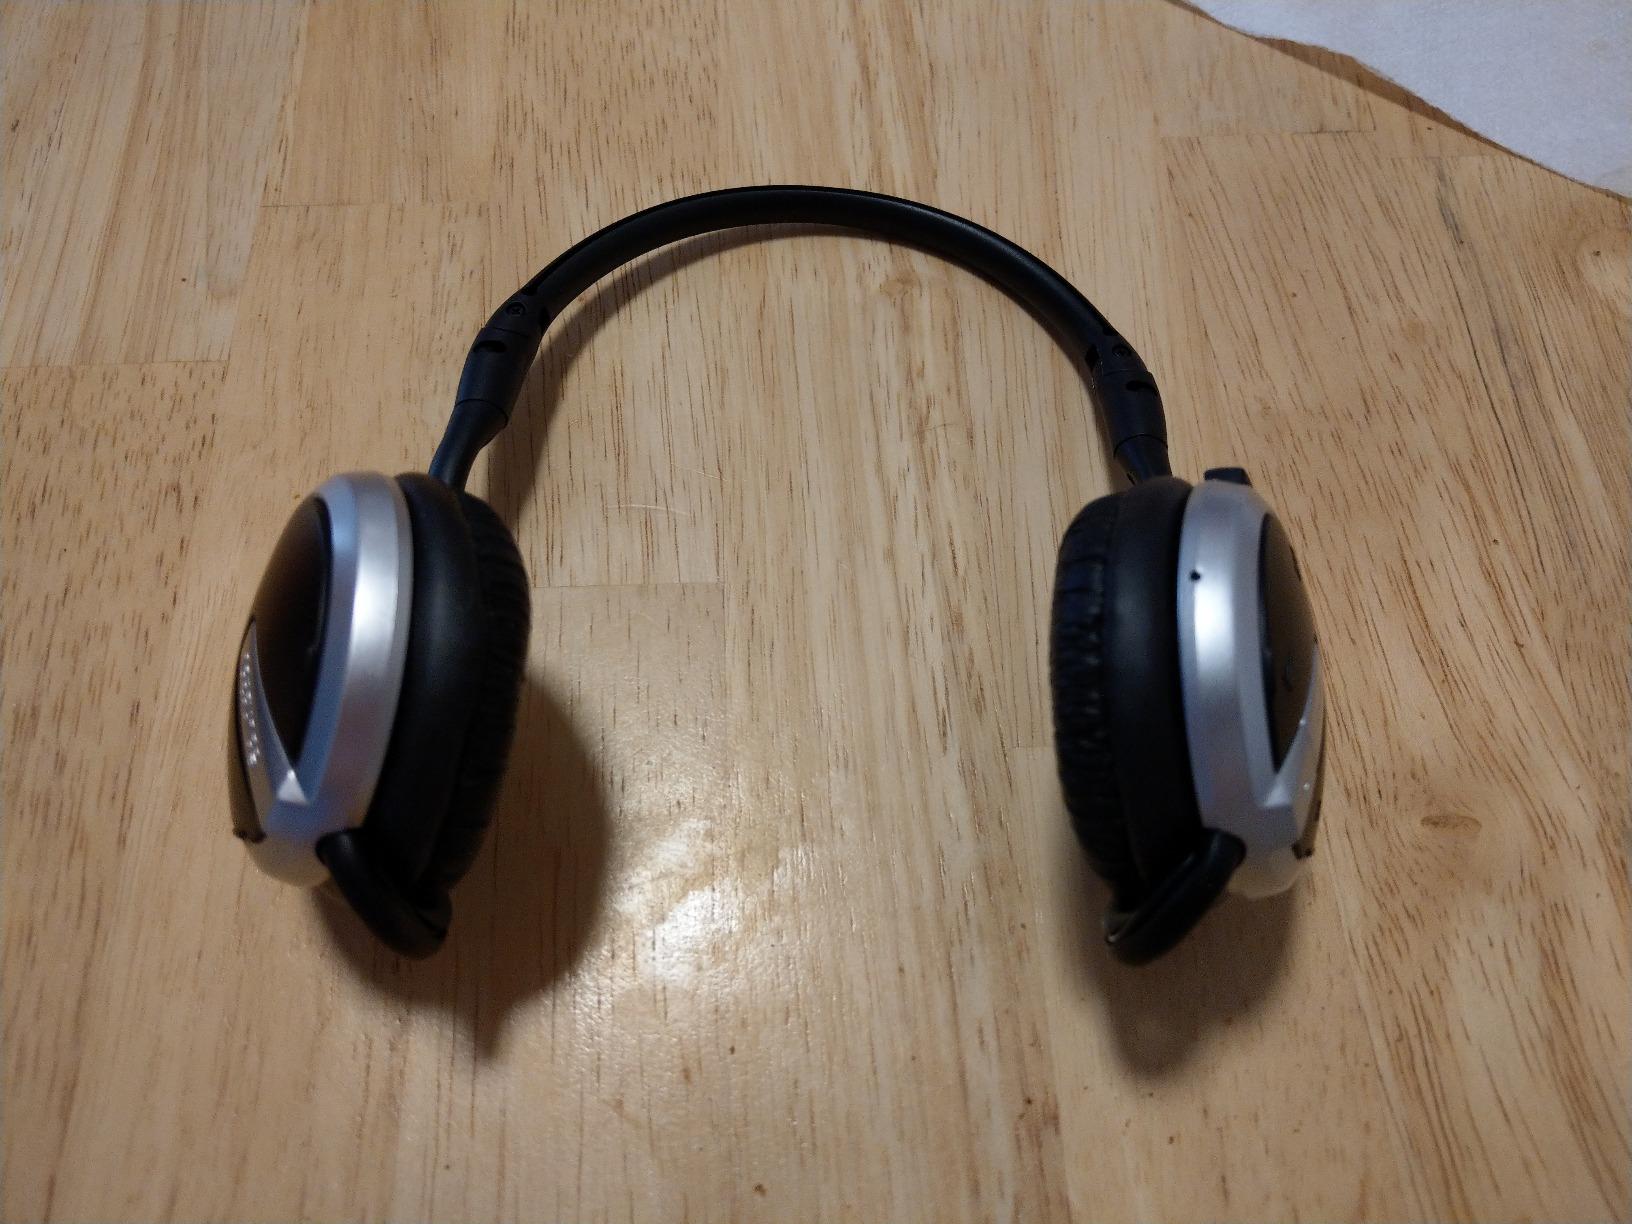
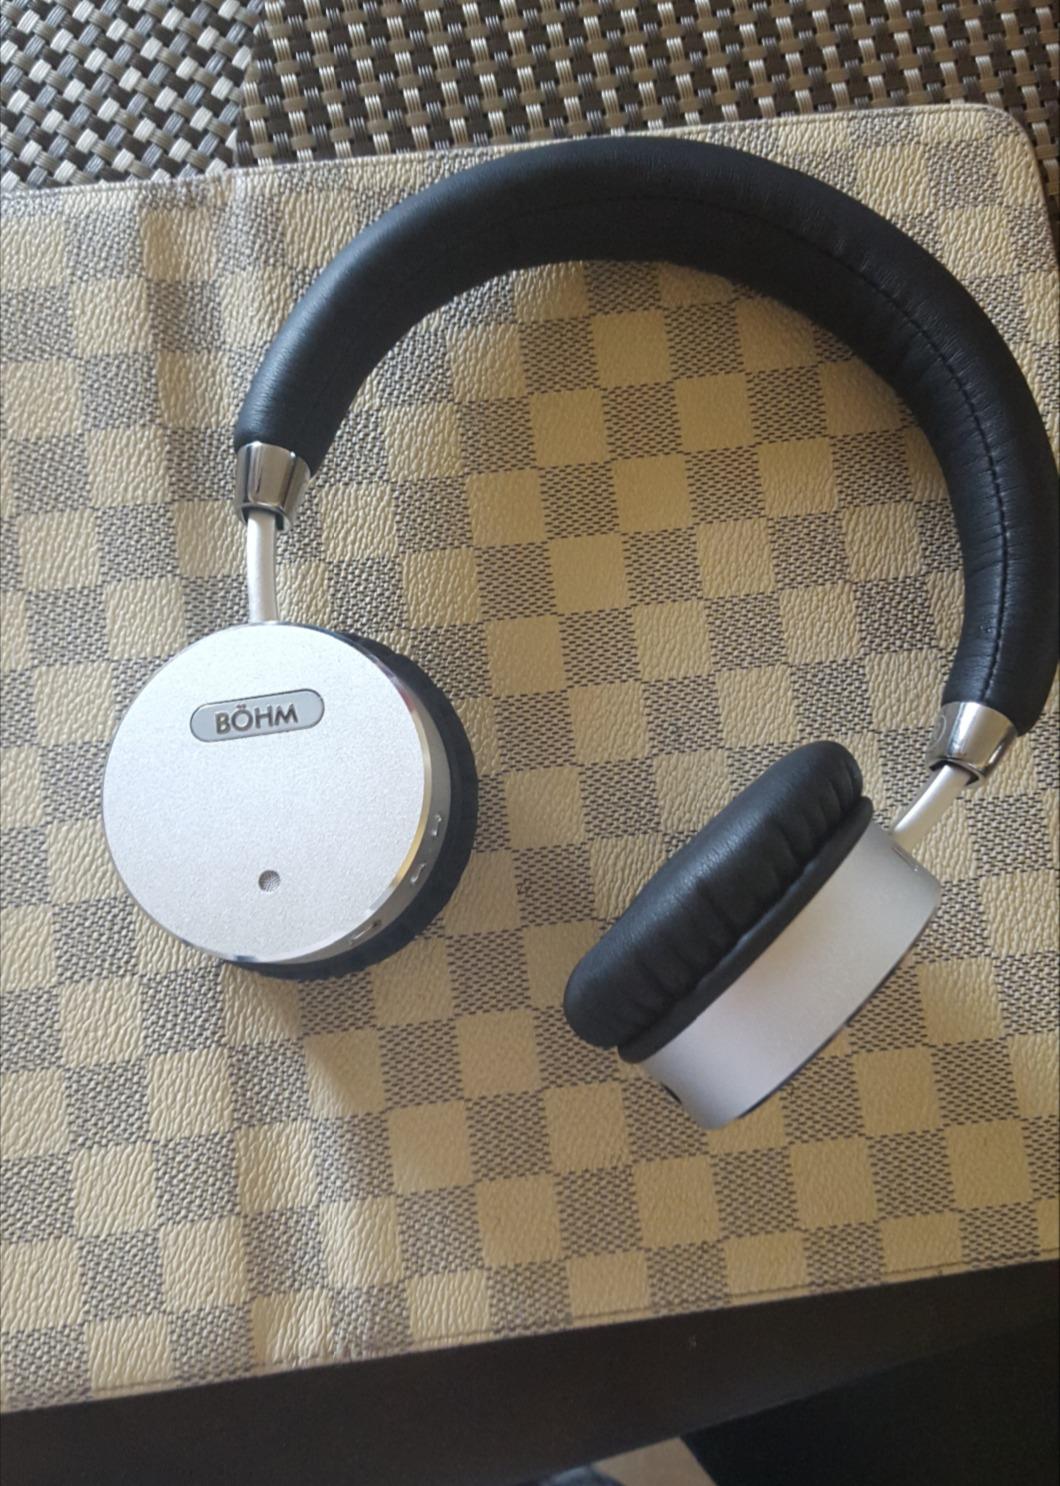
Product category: headphones
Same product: no